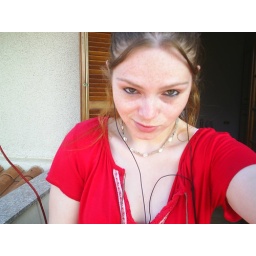
On the balcony in the morning. we were staying on the fourth floor